Bagnolo stele

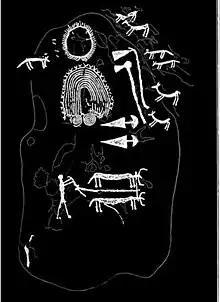
Bagnlo stele 2

From the style of the daggers depicted, the engravings have been dated to the Italian Chalcolithic, early to mid 3rd millennium BC, probably predating the presence of Indo-Europeans on the peninsula.